Dwarkanath Tagore

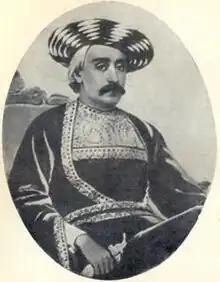
Portrait of Dwarakanath Thakur, .

Tagore was a western-educated Bengali Brahmin and a civic leader of Calcutta who played a pioneering role in setting up a string of commercial ventures—banking, insurance, and shipping companies—in partnership with British traders. In 1828, he became the first Indian bank director. In 1829, he founded Union Bank in Calcutta. He helped found the first Anglo-Indian managing agency (industrial organizations that ran jute mills, coal mines, tea plantations, etc.) Carr, Tagore and Company. (Earlier, Rustomjee Cowasjee, a Parsi in Calcutta, had formed an inter-racial firm, but in the early 19th century Parsis were classified as a Near Eastern community as opposed to South Asian.)